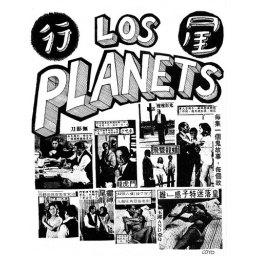
I could not get the color of the paper any where near right, so I made it black and white.